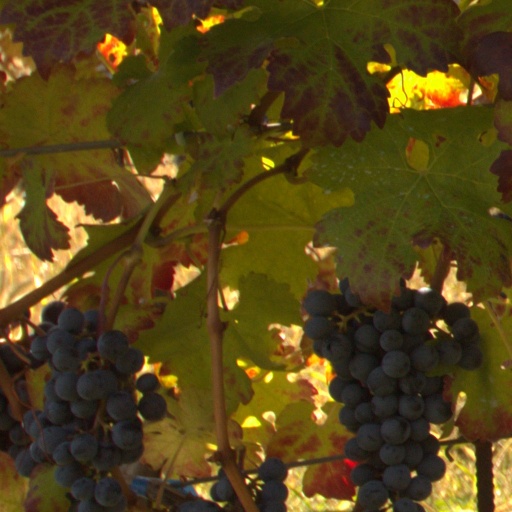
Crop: grape